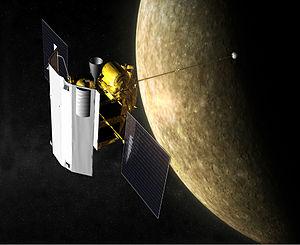
Cet article présente la liste des sondes spatiales envoyées vers les objets du système solaire, y compris celles qui ont échoué. Les simples survols lors de manœuvres d'assistance gravitationnelle et les projets confirmés de futures missions sont également recensés, mais pas les projets de missions spatiales annulés ou non confirmés.
Le programme Discovery de la NASA regroupe une série de missions spatiales peu onéreuses et très ciblées, centrées sur l'exploration robotisée du Système solaire, à l'exception notable du télescope Kepler, dont l'objectif est l'identification d'exoplanètes.
MESSENGER est une mission d’étude de la planète Mercure de l’agence spatiale américaine NASA. La sonde spatiale, lancée en 2004, se place en orbite autour de la planète le 18 mars 2011. L’objectif de la mission est d’effectuer une cartographie complète de la planète, d’étudier la composition chimique de sa surface et de son exosphère, son histoire géologique, sa magnétosphère, la taille et les caractéristiques de son noyau, ainsi que l’origine de son champ magnétique. Mercure, planète la plus proche du Soleil, est quasiment inexplorée : MESSENGER n’a été précédée que par la sonde Mariner 10, qui a survolé la planète à trois reprises en 1974 et 1975. Les données que la mission a collectées doivent contribuer à affiner la connaissance des mécanismes de formation et d’évolution du Système solaire.